Pennant Hills railway station

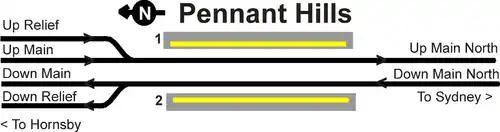
Track layout prior to the Northern Sydney Freight Corridor project

Pennant Hills station opened on 17 September 1886. Immediately north of Pennant Hills, a short four track section of the Main Northern line begins which runs to the next station at Thornleigh.